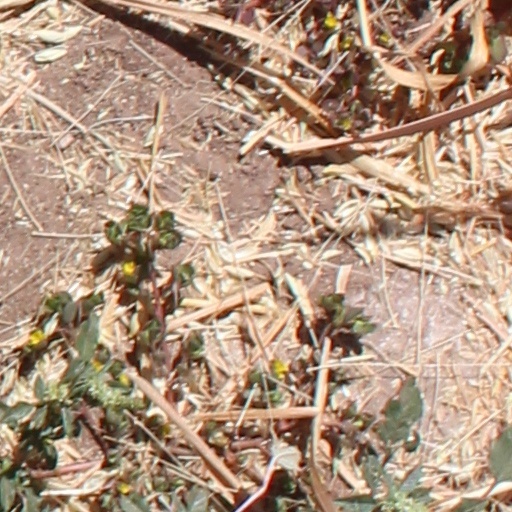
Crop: wheat